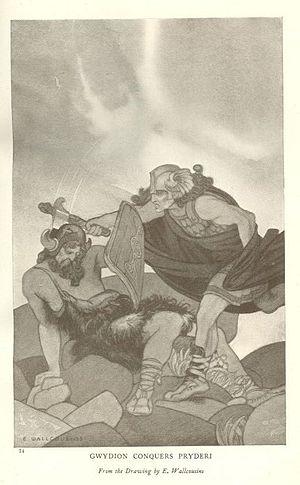
Dans la mythologie celtique galloise, Pryderi apparaît notamment dans deux des quatre Mabinogion gallois : « Manawyddan Fab Llyr » et « Math fils de Mathonwy ». Il est le fils de Pwyll prince de Dyved et de Rhiannon, la « Grande Reine », son nom signifie « souci ». Son épouse est Kigva.